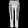
Label: Trouser